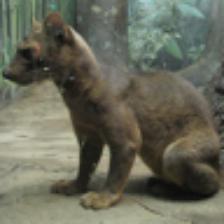
Label: NonHuman